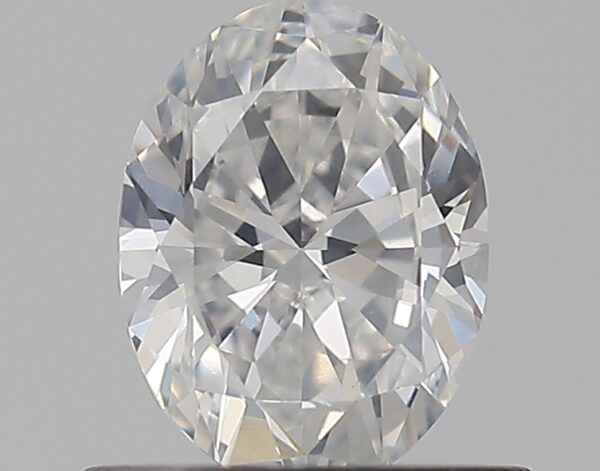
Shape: oval
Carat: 0.5
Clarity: SI1
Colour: E
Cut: EX
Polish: VG
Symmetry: VG
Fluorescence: N
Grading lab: GIA
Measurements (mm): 6.04 x 4.5 x 2.74